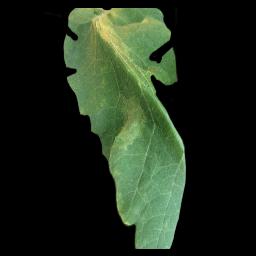
Label: Tomato___Late_blight